Alcide Chaussé

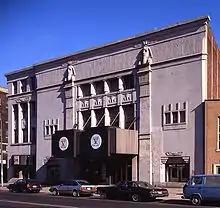
Empress Theatre (Montreal) (1927)

On 1 August 1918 Chaussé returned to private practice, specializing as an expert in court appearances and in municipal assessments.